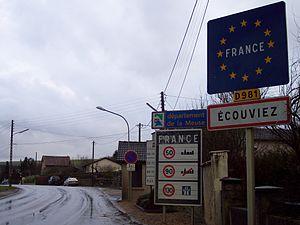
Écouviez est une commune française située dans le département de la Meuse, en région Grand Est. Ses habitants sont les Écouvissois. Écouviez fait partie de la Lorraine gaumaise.
La route nationale 381ᴮ ou RN 381ᴮ était une route nationale française reliant Montmédy à la frontière franco-belge. À la suite de la réforme de 1972, elle a été déclassée en RD 981.